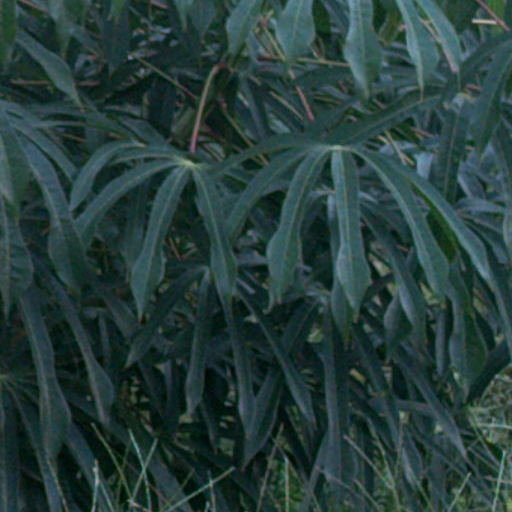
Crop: cassava